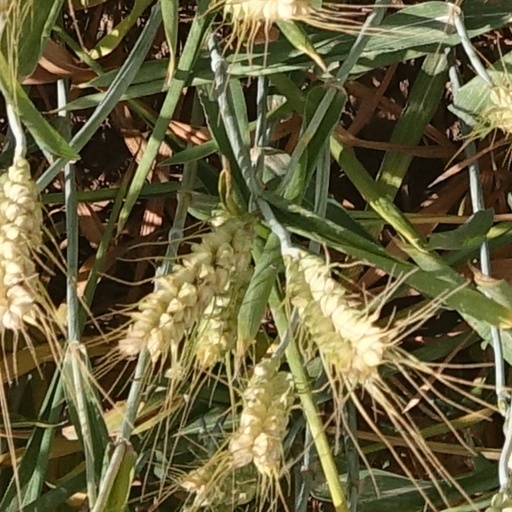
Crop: wheat